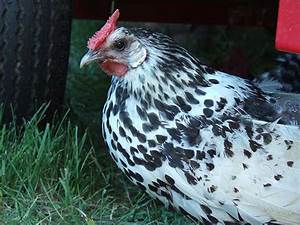
Label: chicken